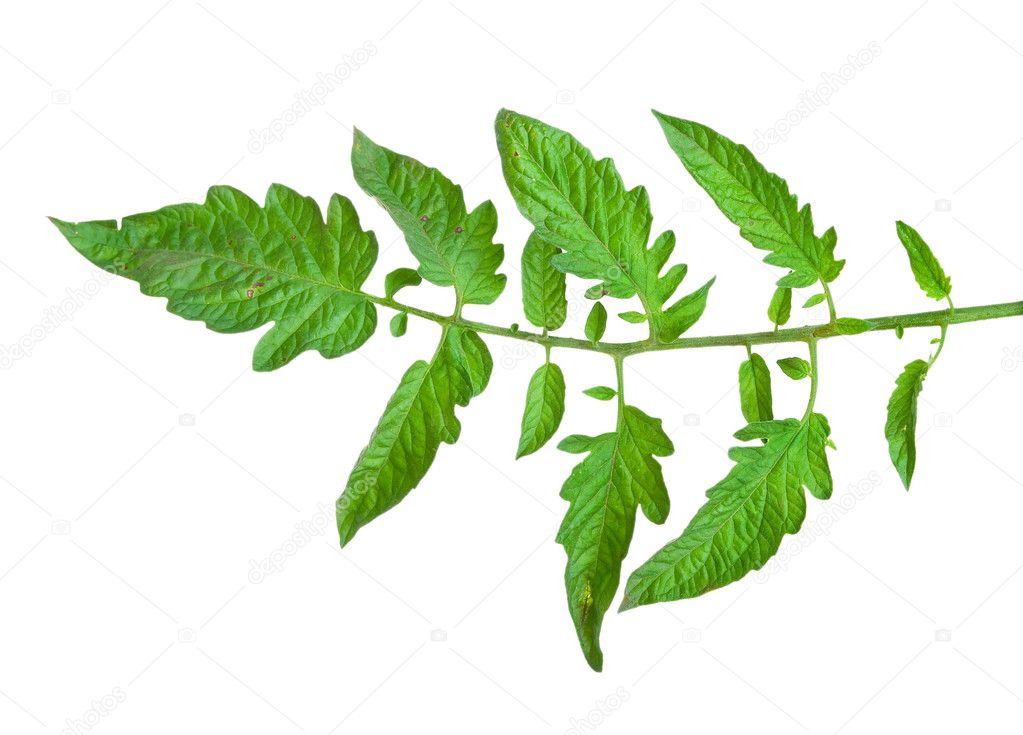
Labels: Tomato leaf, Tomato leaf, Tomato leaf, Tomato leaf, Tomato leaf, Tomato leaf, Tomato leaf